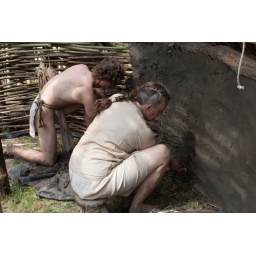
walls are finished by flattening them with some water